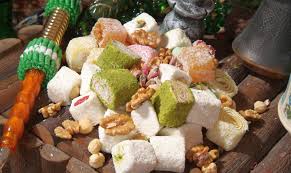
Yemek: lokum